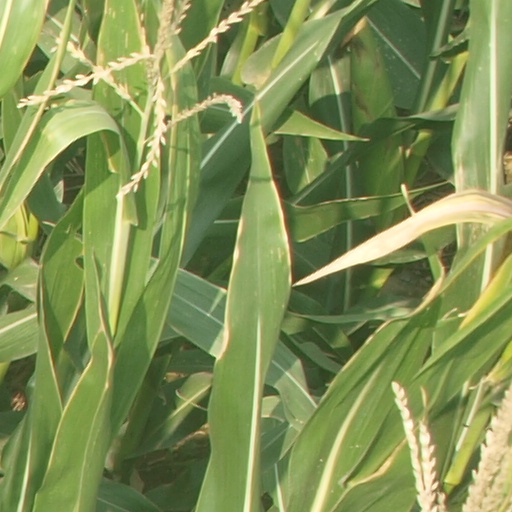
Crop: maize; corn